Richard Arthur Field

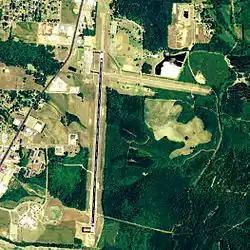
NAIP aerial image, 21 June 2006

Richard Arthur Field is a city-owned public-use airport located three nautical miles (4 mi, 6 km) northeast of the central business district of Fayette, a city in Fayette County, Alabama, United States.